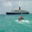
Label: ship